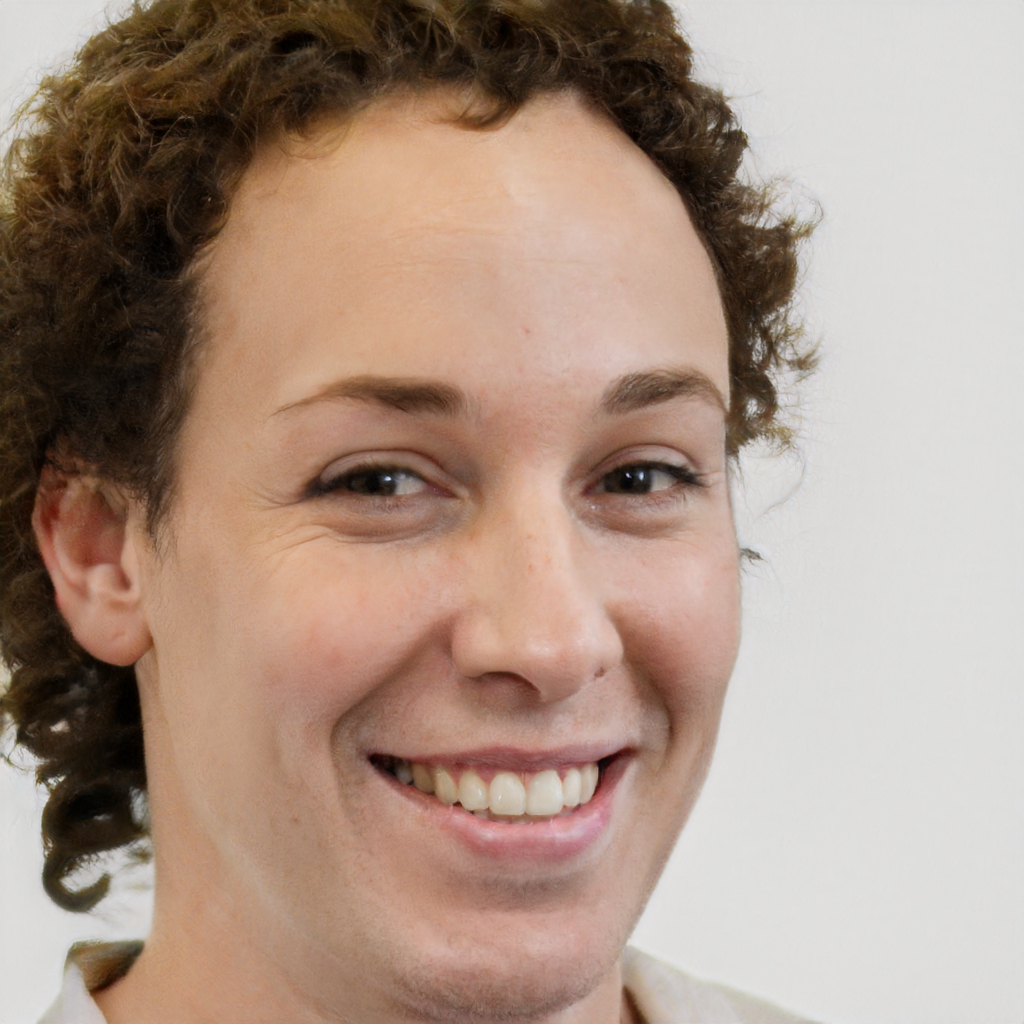
Gender: Female